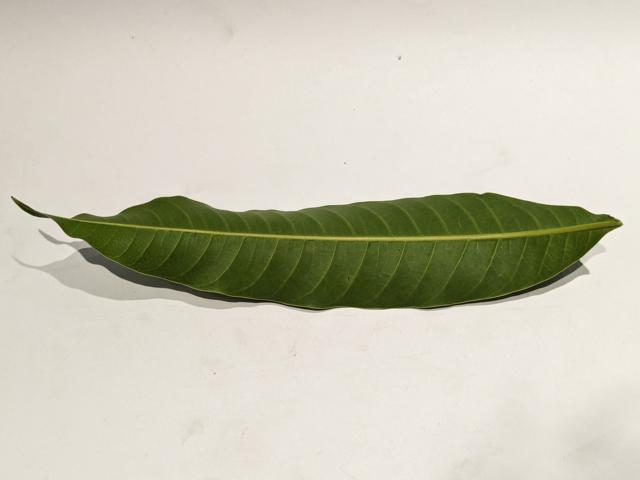
Mango leaf variety: Haribhanga